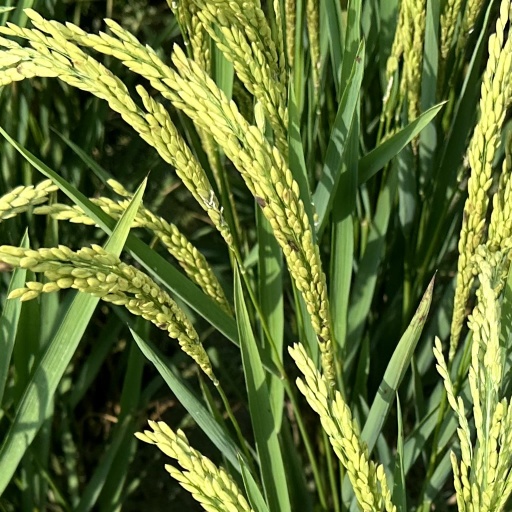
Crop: rice